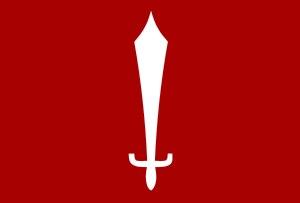
La liste des épées légendaires recense les épées qui ont été assez fameuses pour qu’on leur ait attribué des noms propres que les légendes, mythologies ou textes religieux ont conservés.